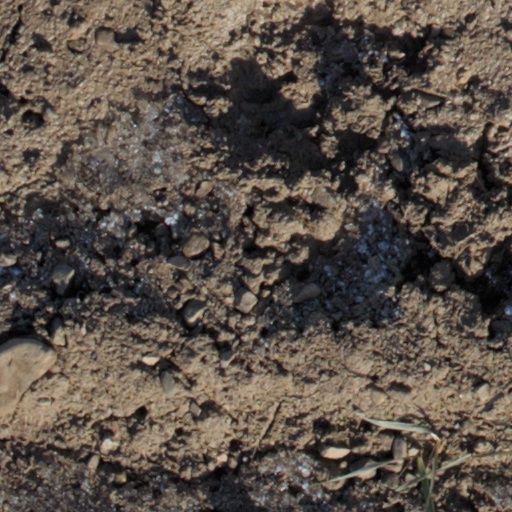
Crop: wheat